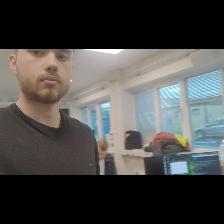
Label: Human